USS Arizona

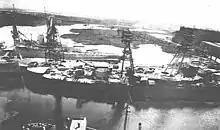
"Arizona" being modernized in Norfolk, June 1930

In company with six battleships and eighteen destroyers, "Arizona" was sent south again to transit the Panama Canal in January 1921. After meeting up with the Pacific Fleet, "Arizona" continued on to Peru for a week before the two fleets combined to practice battle maneuvers. After a short return to the Atlantic, which included an overhaul in New York, "Arizona", under the command of Jehu V. Chase, returned to Peru in the summer before she began operating from her new home port of San Pedro, Los Angeles, part of Los Angeles, where she was based until 1940.